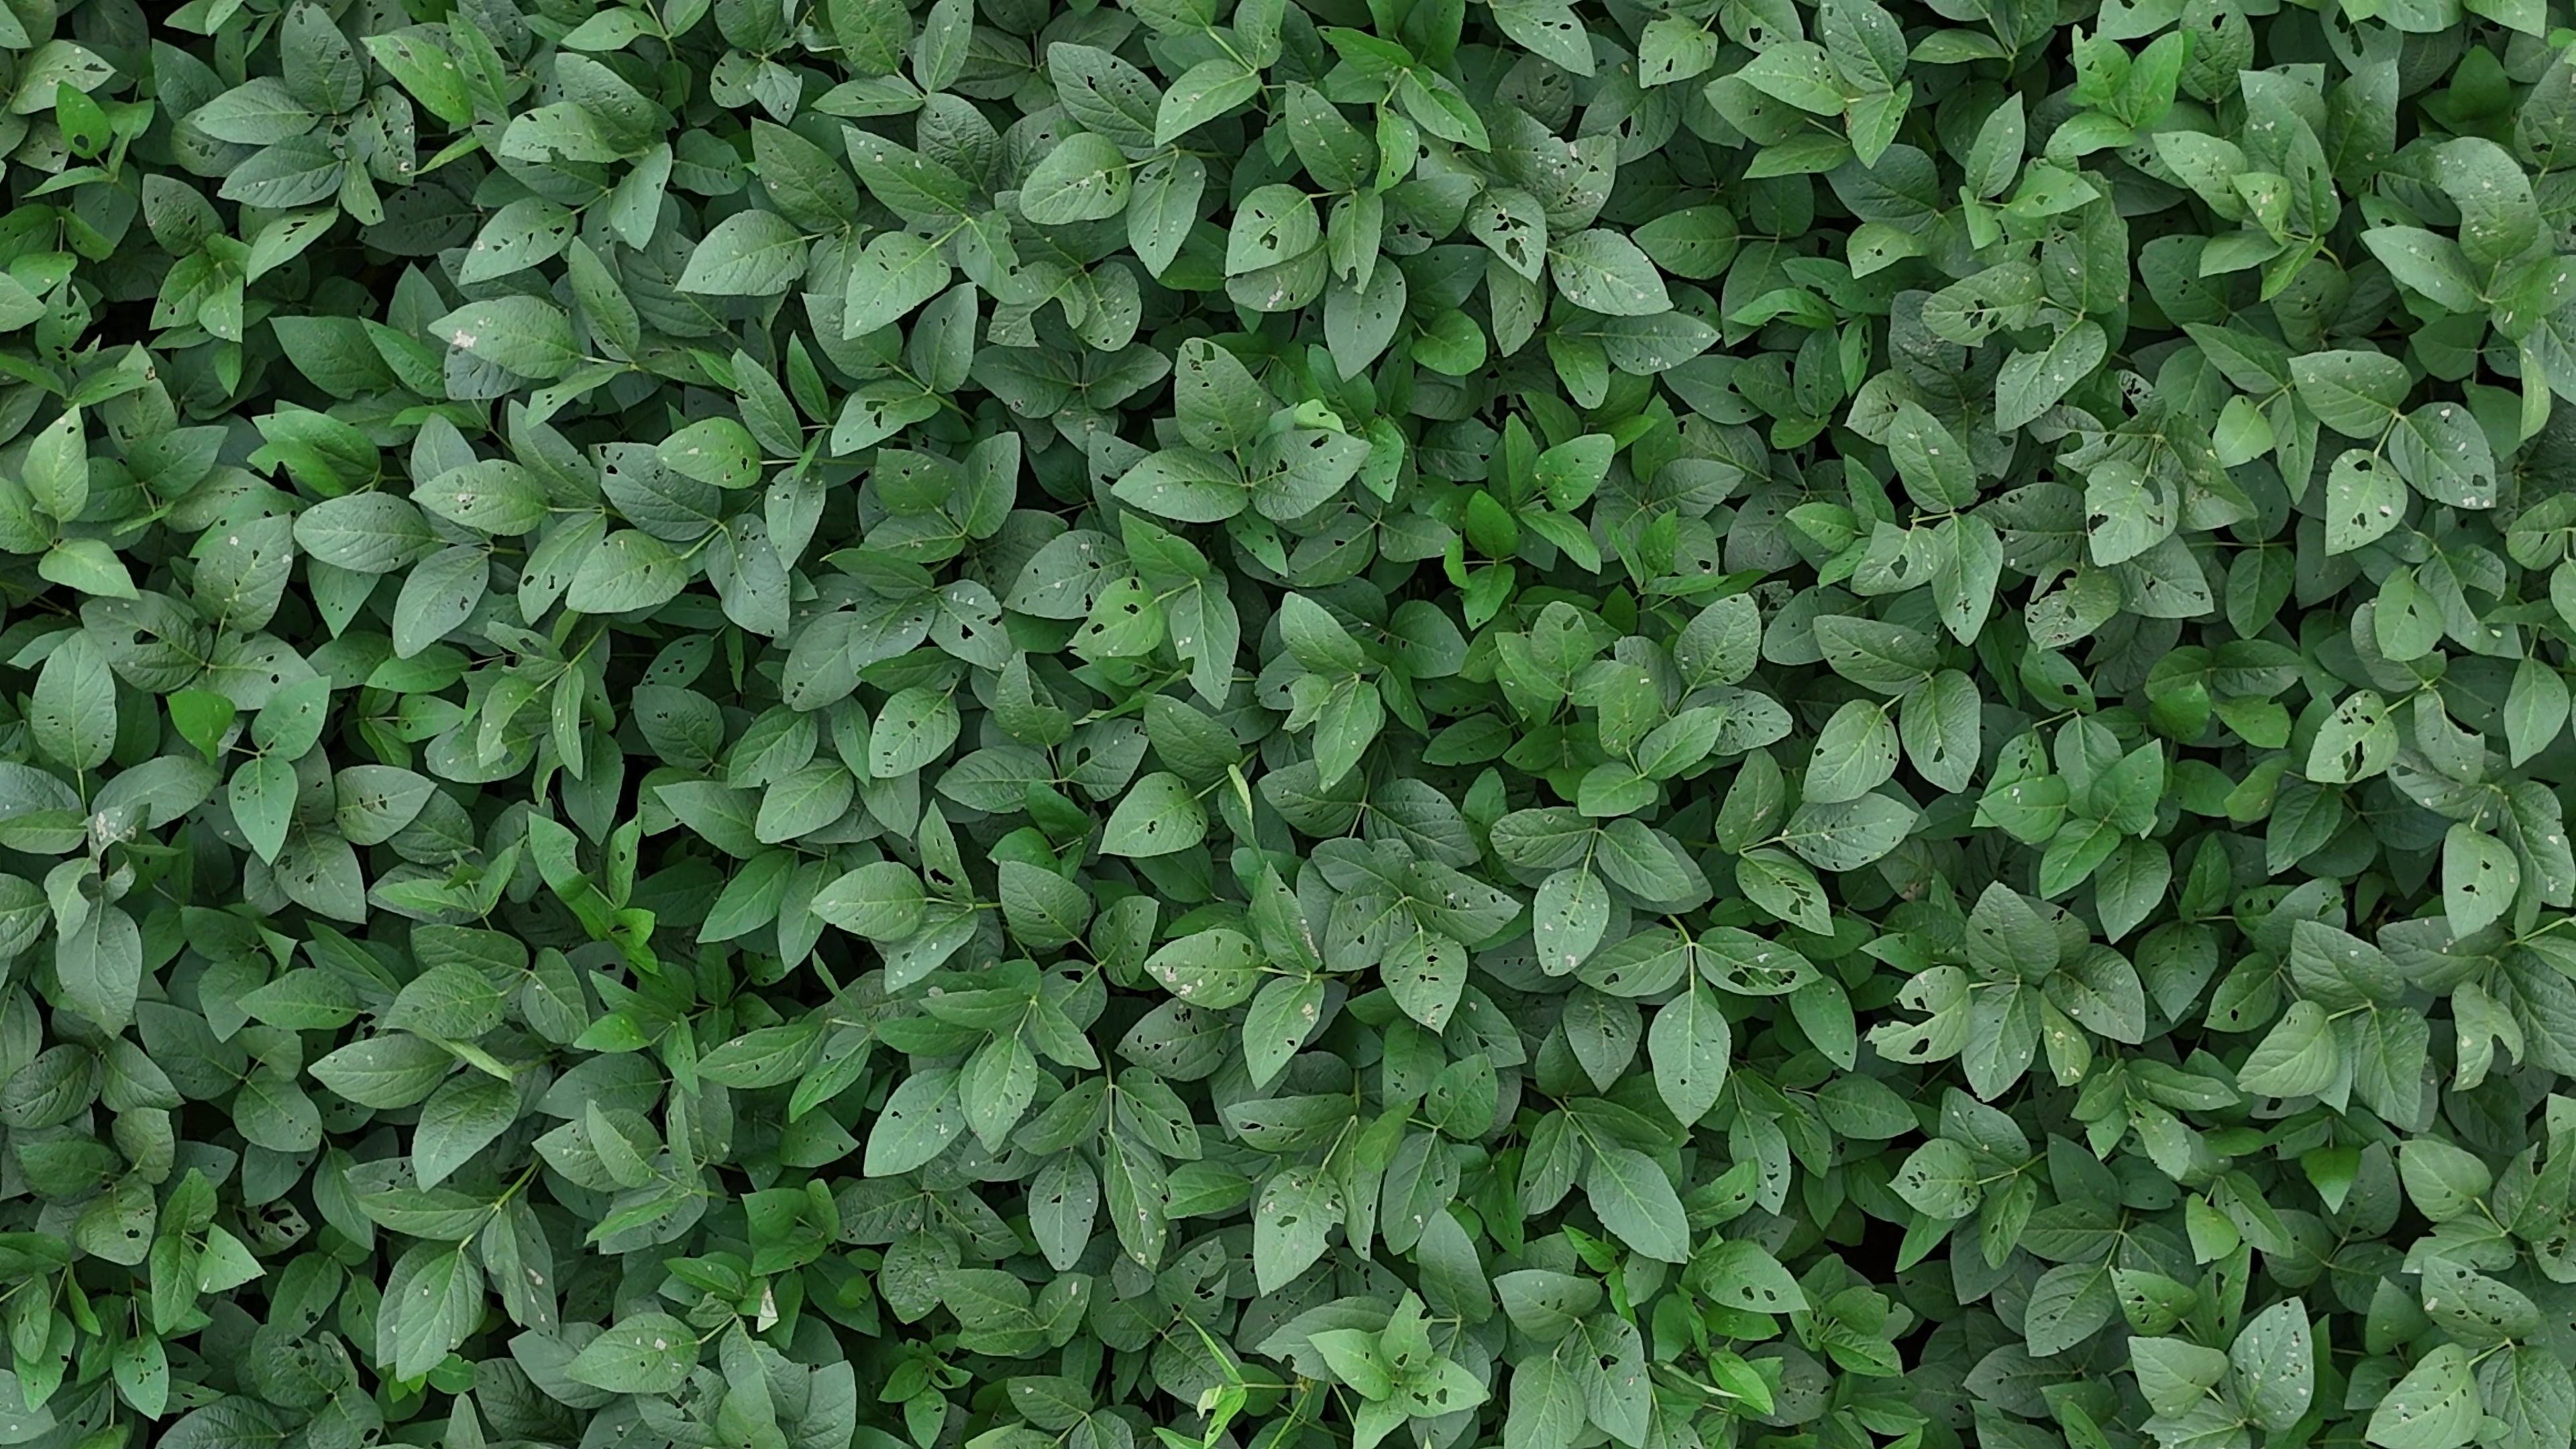
Label: Semilooper_Pest